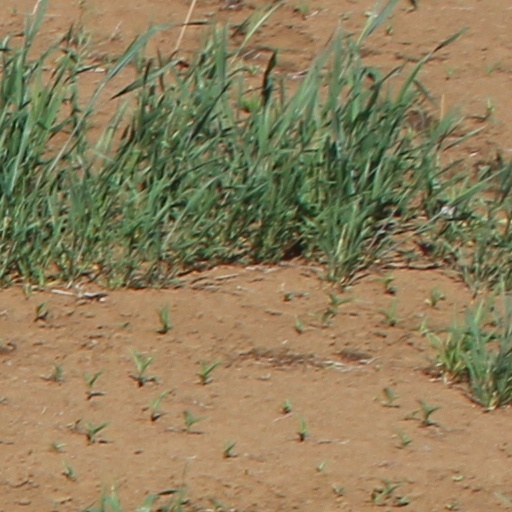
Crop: wheat